National Hellenic Museum

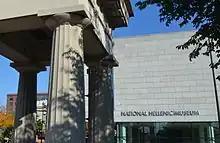
The literal and ideological corner of Greektown

Founded as the Hellenic Museum and Cultural Center, in 1983, the National Hellenic has a rich history in Chicago.